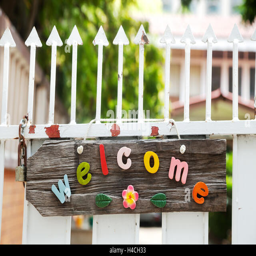
fun colorful wooden welcome sign hanging on a white spiked fence